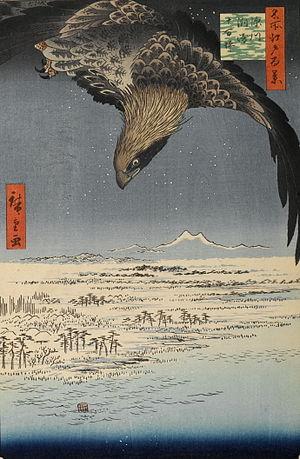
Les Cent vues d'Edo constituent, avec Les Cinquante-trois Stations du Tōkaidō et Les Soixante-neuf Stations du Kiso Kaidō, l'une des séries d'estampes majeures que compte l'œuvre très abondante du peintre japonais Hiroshige. Malgré le titre de l'œuvre, réalisée entre 1856 et 1858, il y a en réalité 119 estampes qui toutes utilisent la technique de la xylographie. La série appartient au style de l'ukiyo-e, mouvement artistique portant sur des sujets populaires à destination de la classe moyenne japonaise urbaine qui s'est développée durant l'époque d'Edo. Plus précisément, elle relève du genre des meisho-e célébrant les paysages japonais, un thème classique dans l'histoire de la peinture japonaise. Quelques-unes des gravures sont réalisées par son élève et fils adoptif, Utagawa Hiroshige II qui, pendant un temps, utilise ce pseudonyme pour signer certaines de ses œuvres.